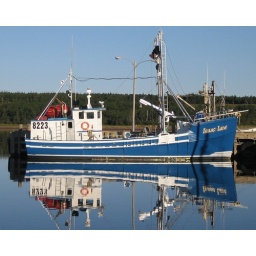
The sun lit up the fishing boat perfectly in the early morning light, and the air and water were absolutely calm.